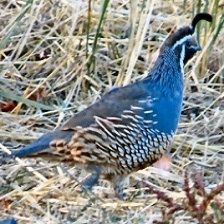
Species: CALIFORNIA QUAIL
Scientific name: CALLIPEPLA CALIFORNICA
ImageNet parent category: quail